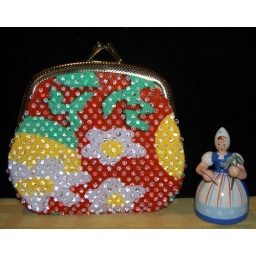
I got the plastic bead purse in a cute swap a couple years back